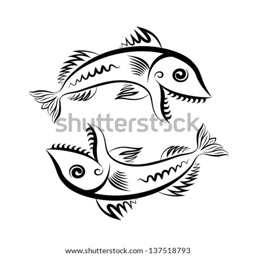
vector drawing of the big raptorial fish on white background .